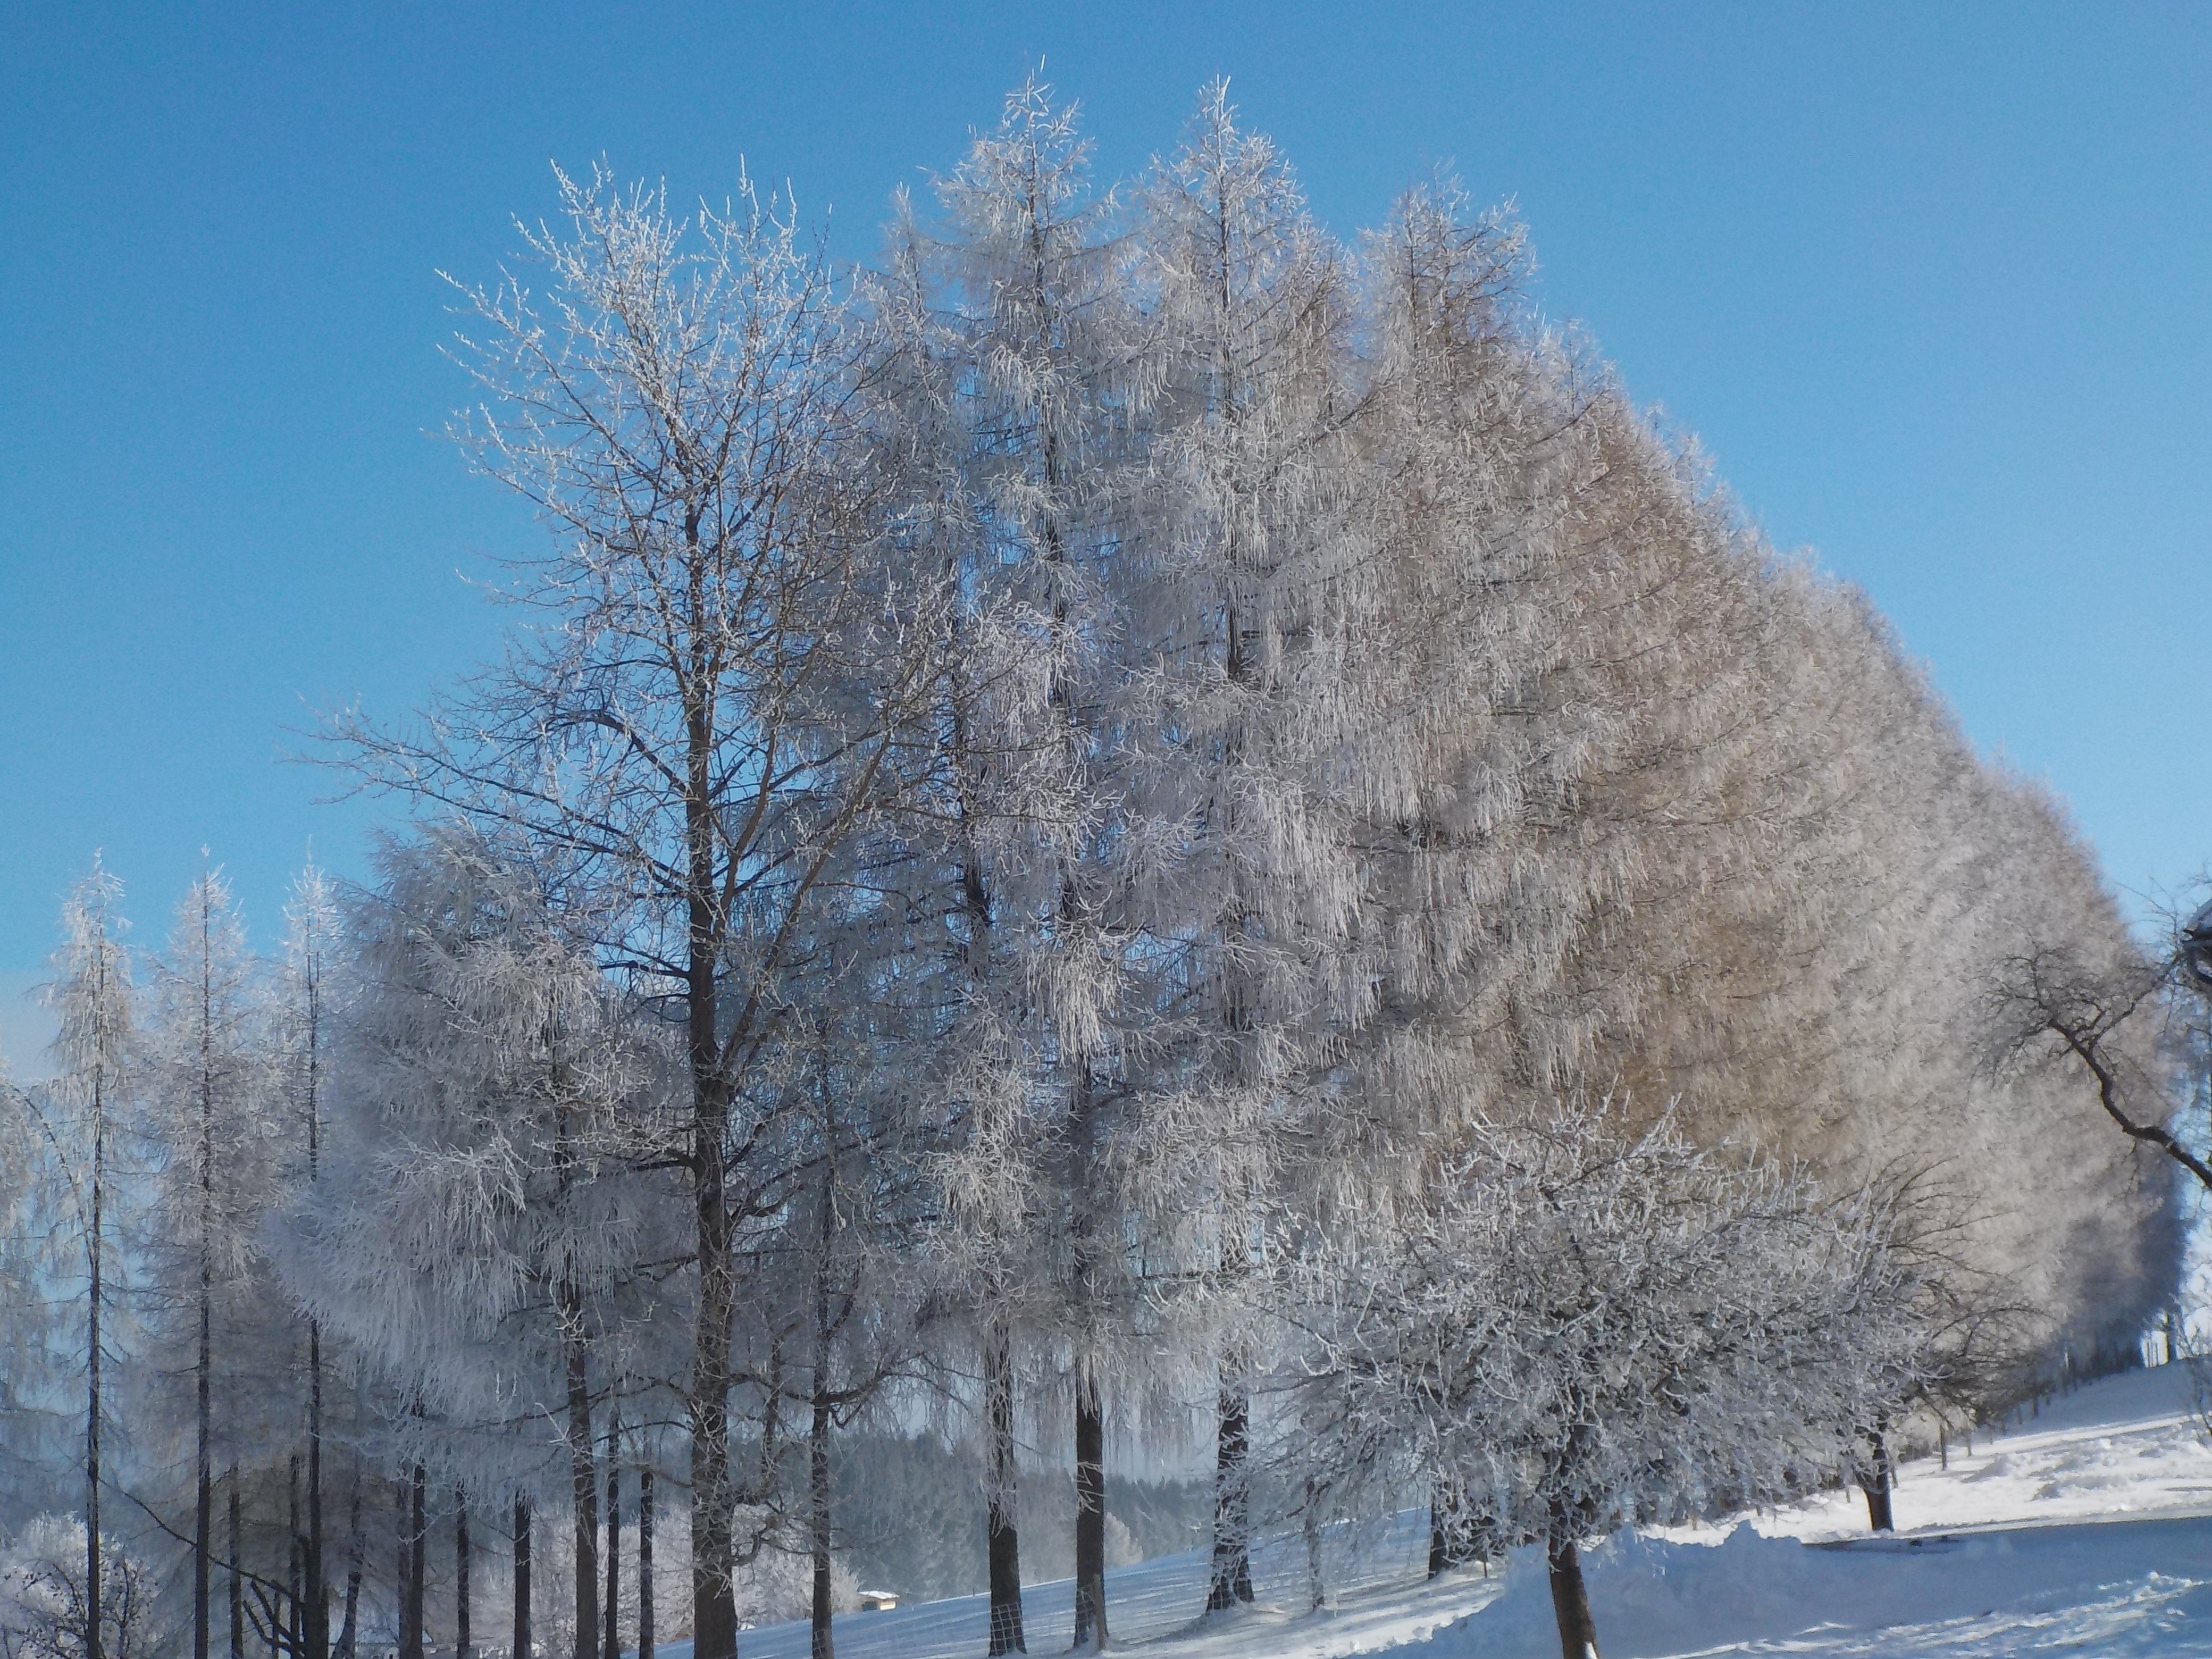
tree, branch, snow, winter, plant, sunshine, flower, frost, ice, weather, season, mood, wintry, freezing, woody plant, land plant